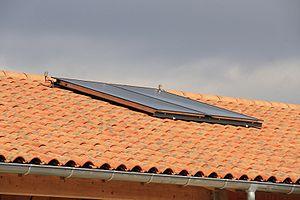
Panneau solaire du toit de l'école primaire
Bâgé-la-Ville est une ancienne commune française située dans le département de l'Ain, en région Auvergne-Rhône-Alpes. Située à une dizaine de kilomètres de Mâcon, à une vingtaine de Bourg-en-Bresse et à environ 70 kilomètres de Lyon, Bâgé-la-Ville profite d'une situation géographique particulière qui lui permet de profiter de grands axes de communication et de se développer.